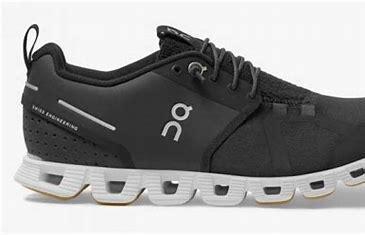
Brand: ON
Model: Cloud Terry